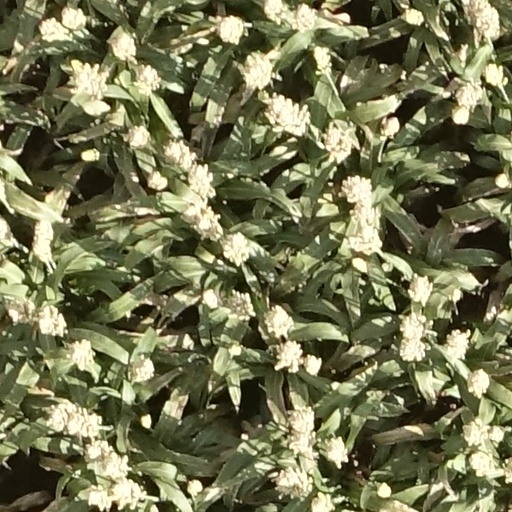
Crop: sorghum